Scotchmans Creek Trail

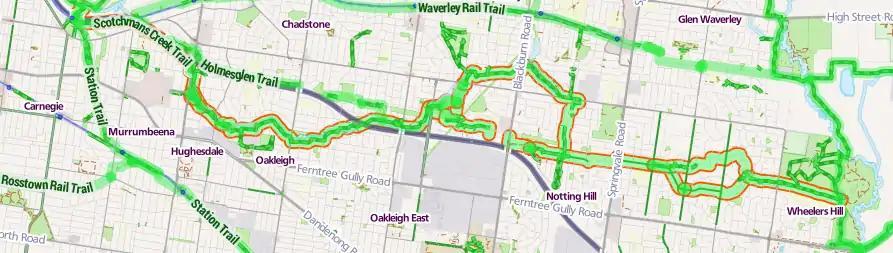
Map of the trail

Note the footbridge over the Monash Freeway was reopened on 20 August 2009.